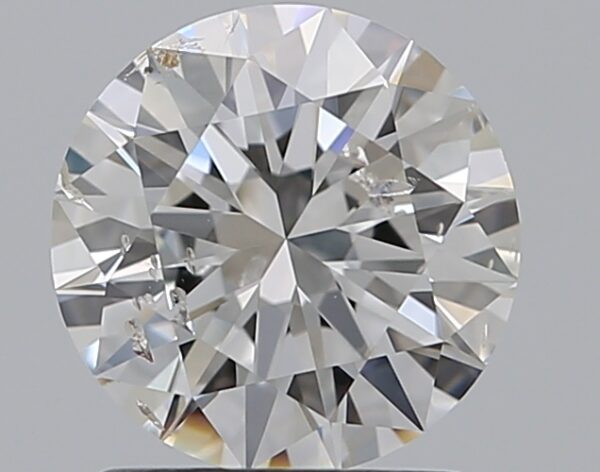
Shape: round
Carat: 1.2
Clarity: SI2
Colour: H
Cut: EX
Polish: EX
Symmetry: EX
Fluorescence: M
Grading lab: GIA
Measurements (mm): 6.86 x 6.9 x 4.18